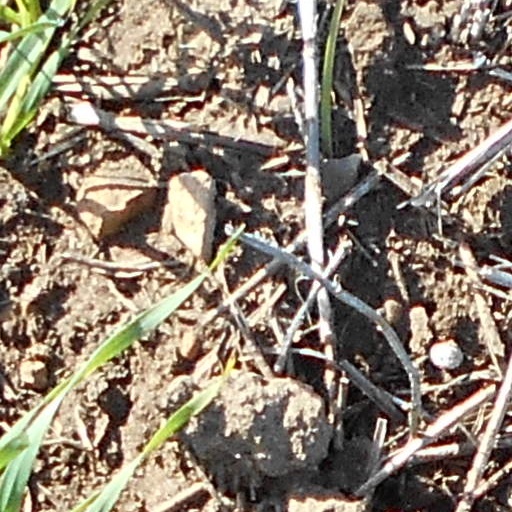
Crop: wheat